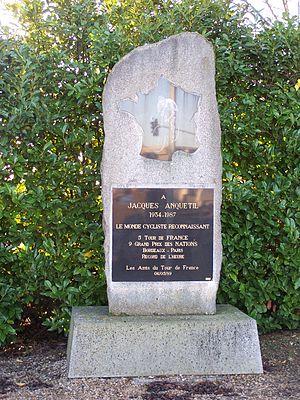
Châteaufort est une commune du département des Yvelines, dans la région Île-de-France, en France, à neuf kilomètres environ au sud de Versailles et à 27 km au sud-ouest de Paris.
Jacques Anquetil, né le 8 janvier 1934 à Mont-Saint-Aignan et mort le 18 novembre 1987 à Rouen, est un coureur cycliste français. Professionnel de 1953 à 1969, il est considéré comme l'un des plus grands coureurs de l'histoire du cyclisme et possède l'un des palmarès les plus riches de son sport.